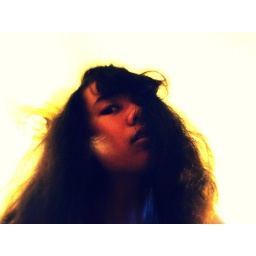
a girl in white